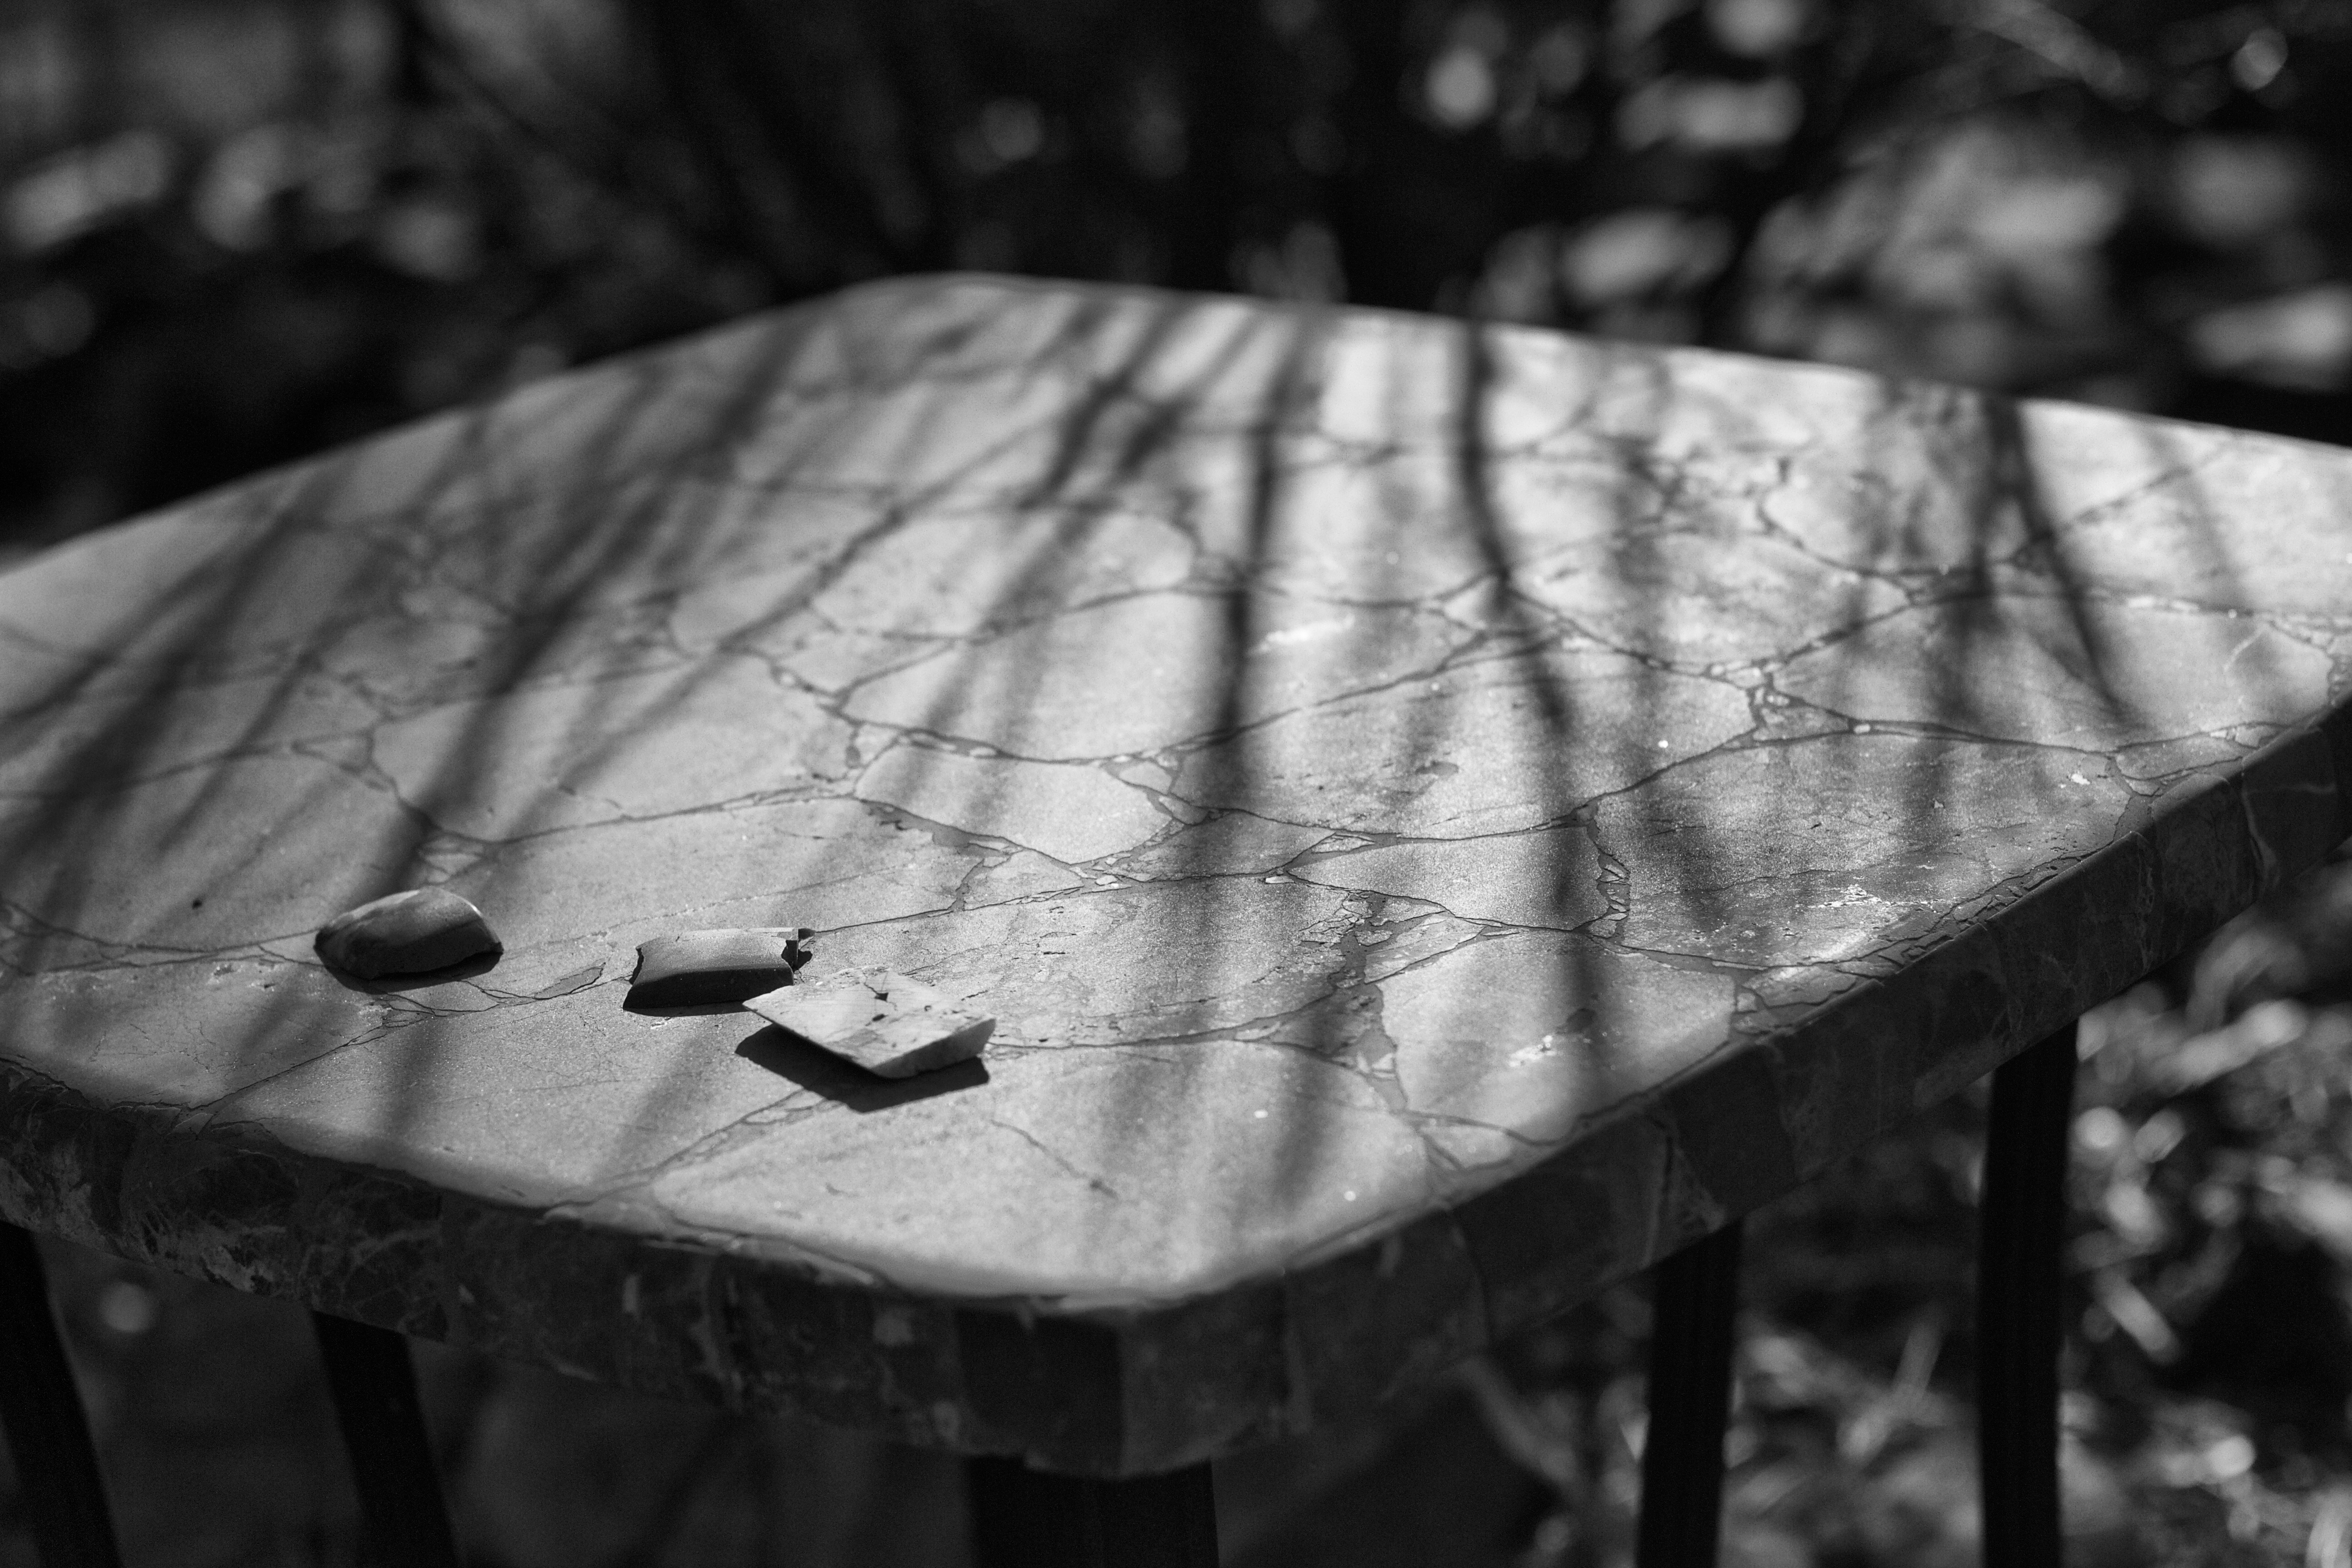
tree, snow, winter, light, black and white, wood, white, photography, leaf, color, weather, darkness, black, monochrome, season, close up, bw, shape, monochrome photography